Mandrel

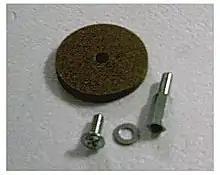
Rotary tool mandrel with an accompanying grinding wheel

An example of one type of mandrel is a shaped bar of metal inserted in, or next to, an item to be machined or bent in a certain pattern, e.g. in drawing metal tubing. Exhaust pipes for automobiles are frequently bent using a mandrel during manufacture. The mandrel allows the exhaust pipes to be bent into smooth curves without undesirable creasing, kinking, or collapse. Molten glass may also be so shaped.